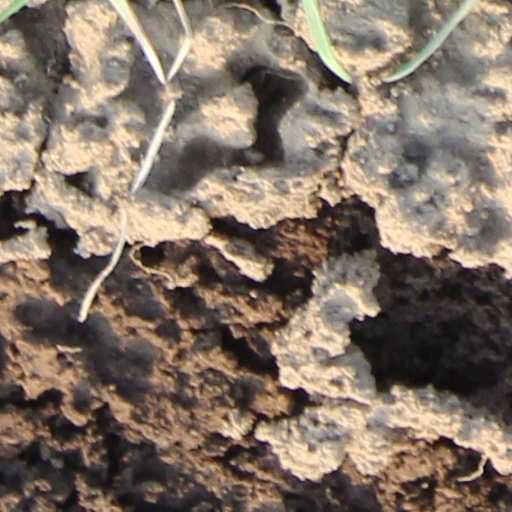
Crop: wheat